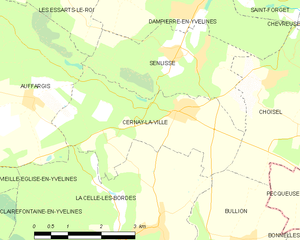
Carte des communes françaises Cernay-la-Ville